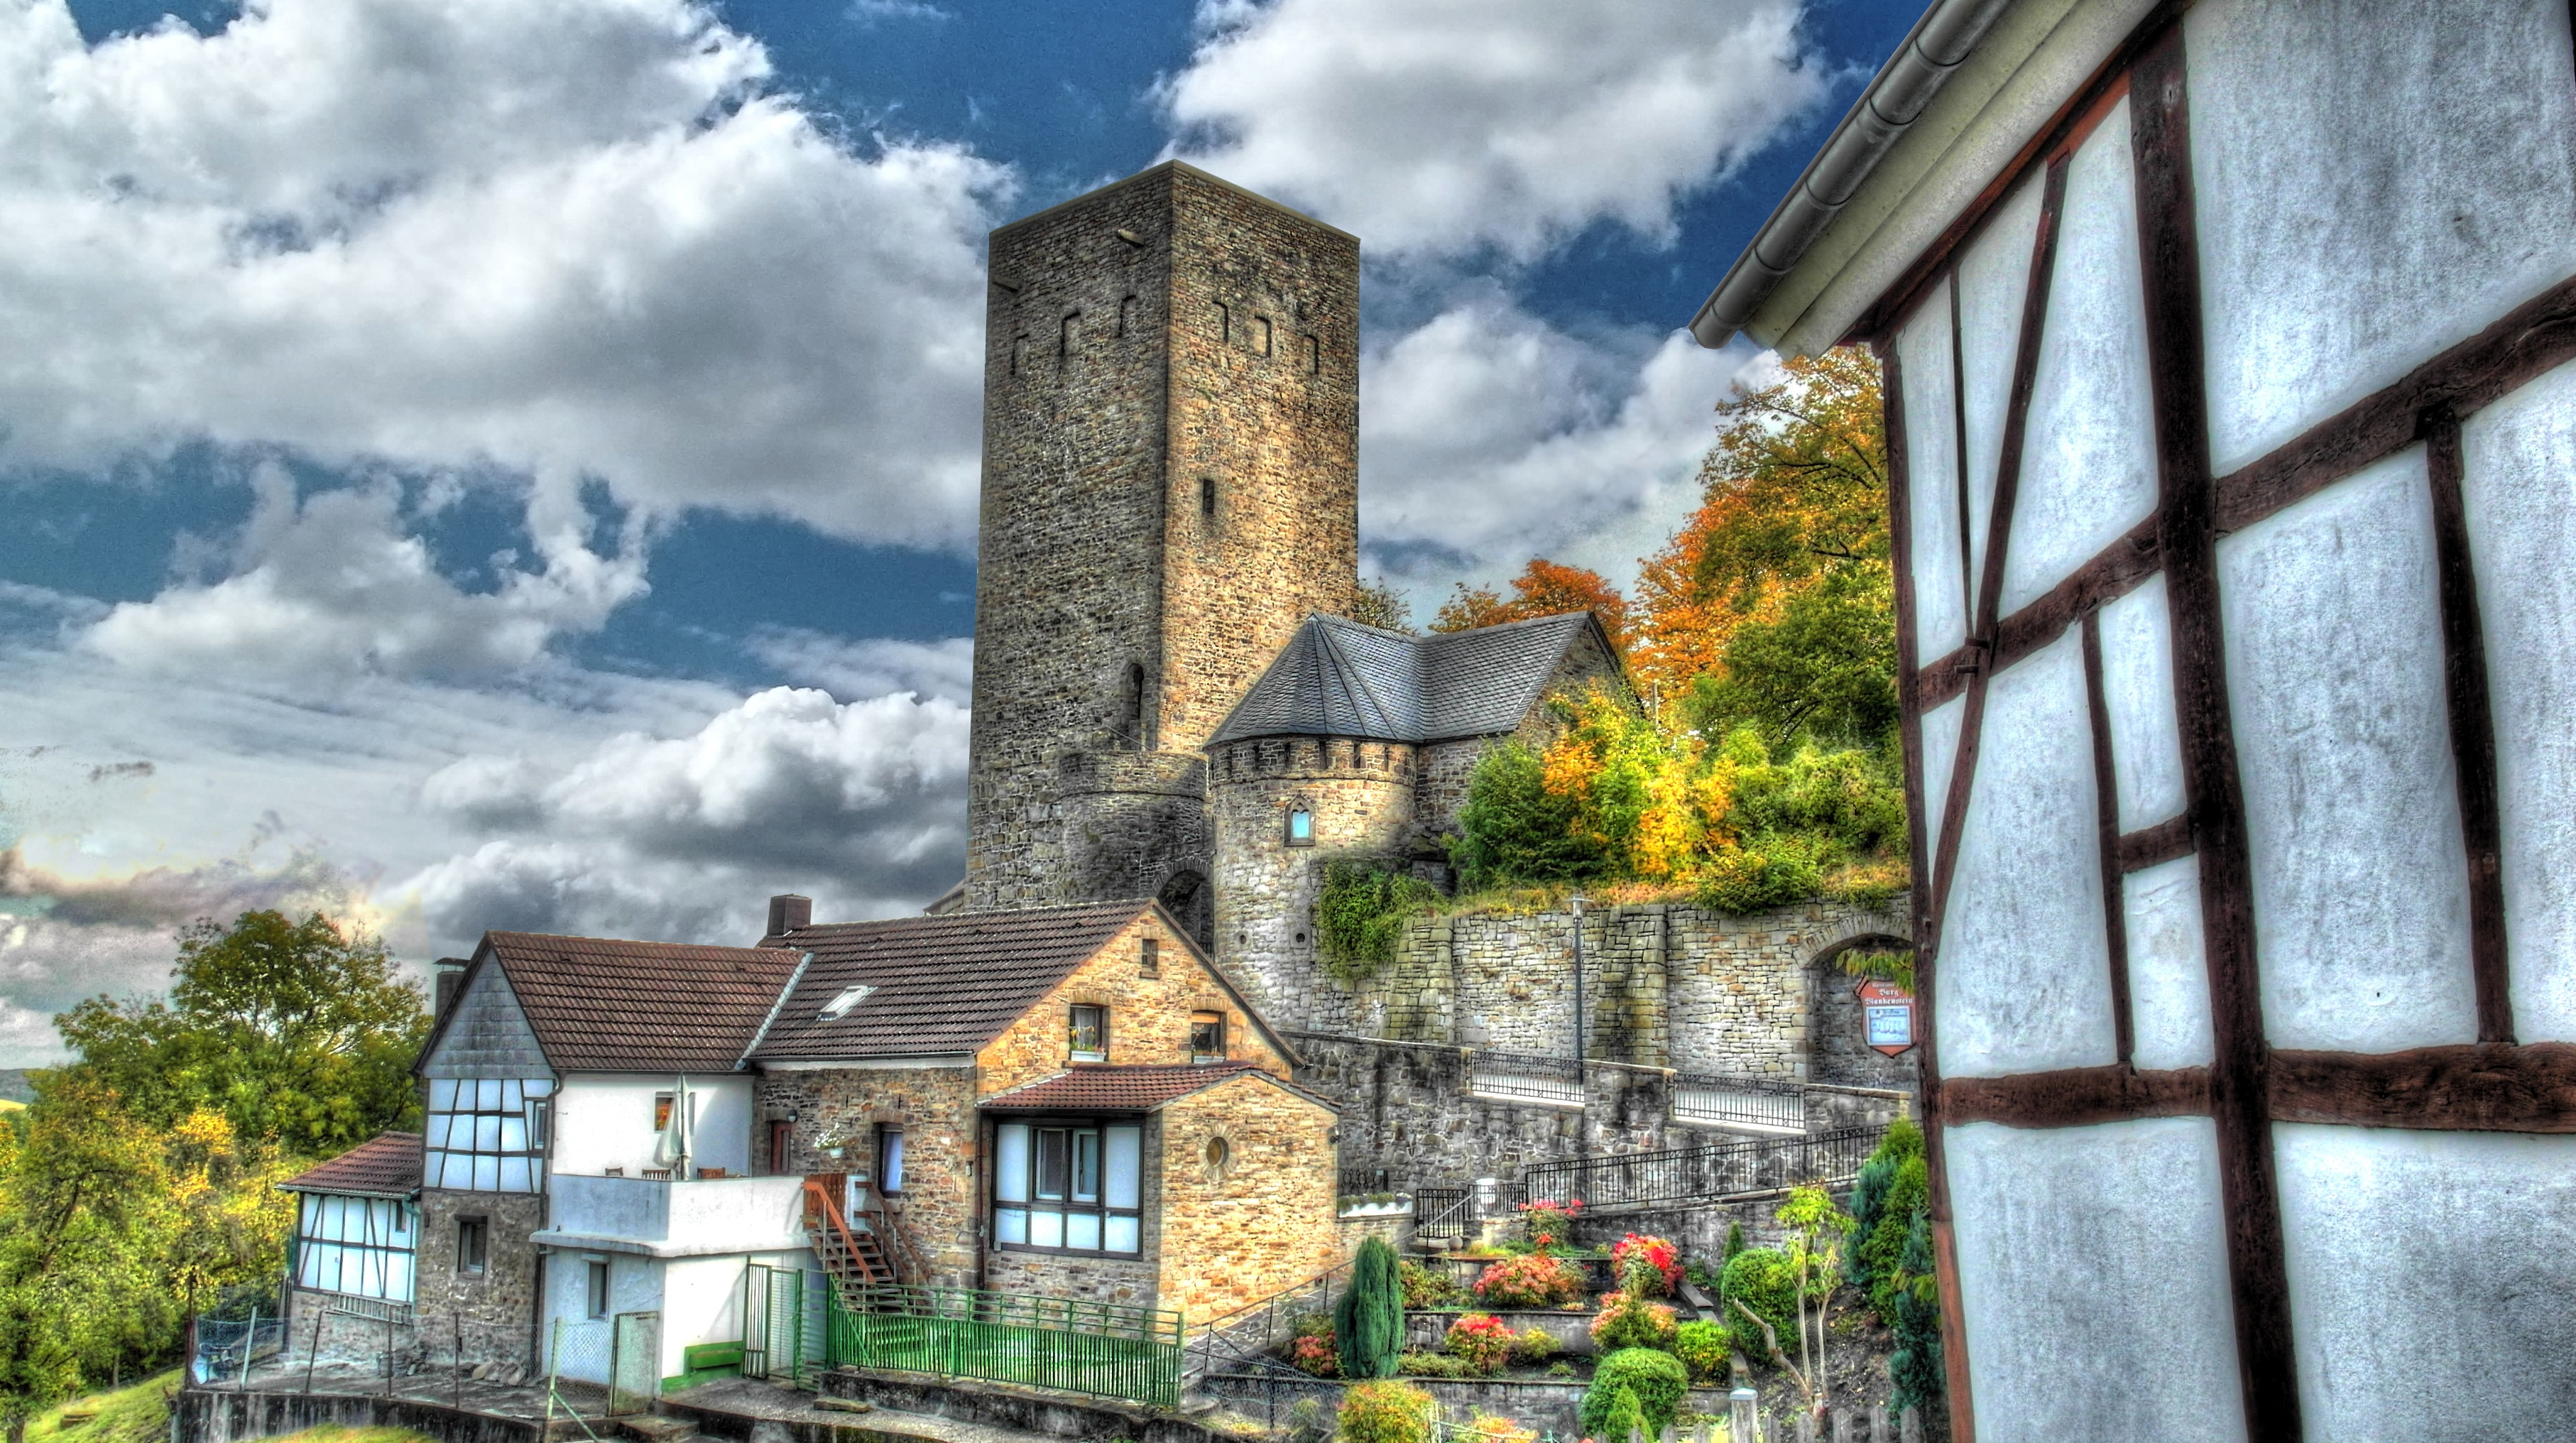
architecture, mansion, house, town, home, village, cottage, landmark, facade, church, chapel, tourism, place of worship, old town, ruins, germany, estate, keep, rural area, bochum, blankenstein, ruhr, blankenstein castle, burghof, ruhr valley, hattingen, residential area, ruhr trail, henrichsh tte, kemmnader lake, isenburg, ritteressen